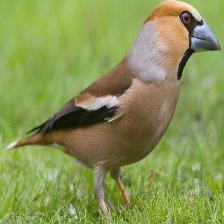
Species: HAWFINCH
Scientific name: COCCOTHRAUSTES COCCOTHRAUSTES